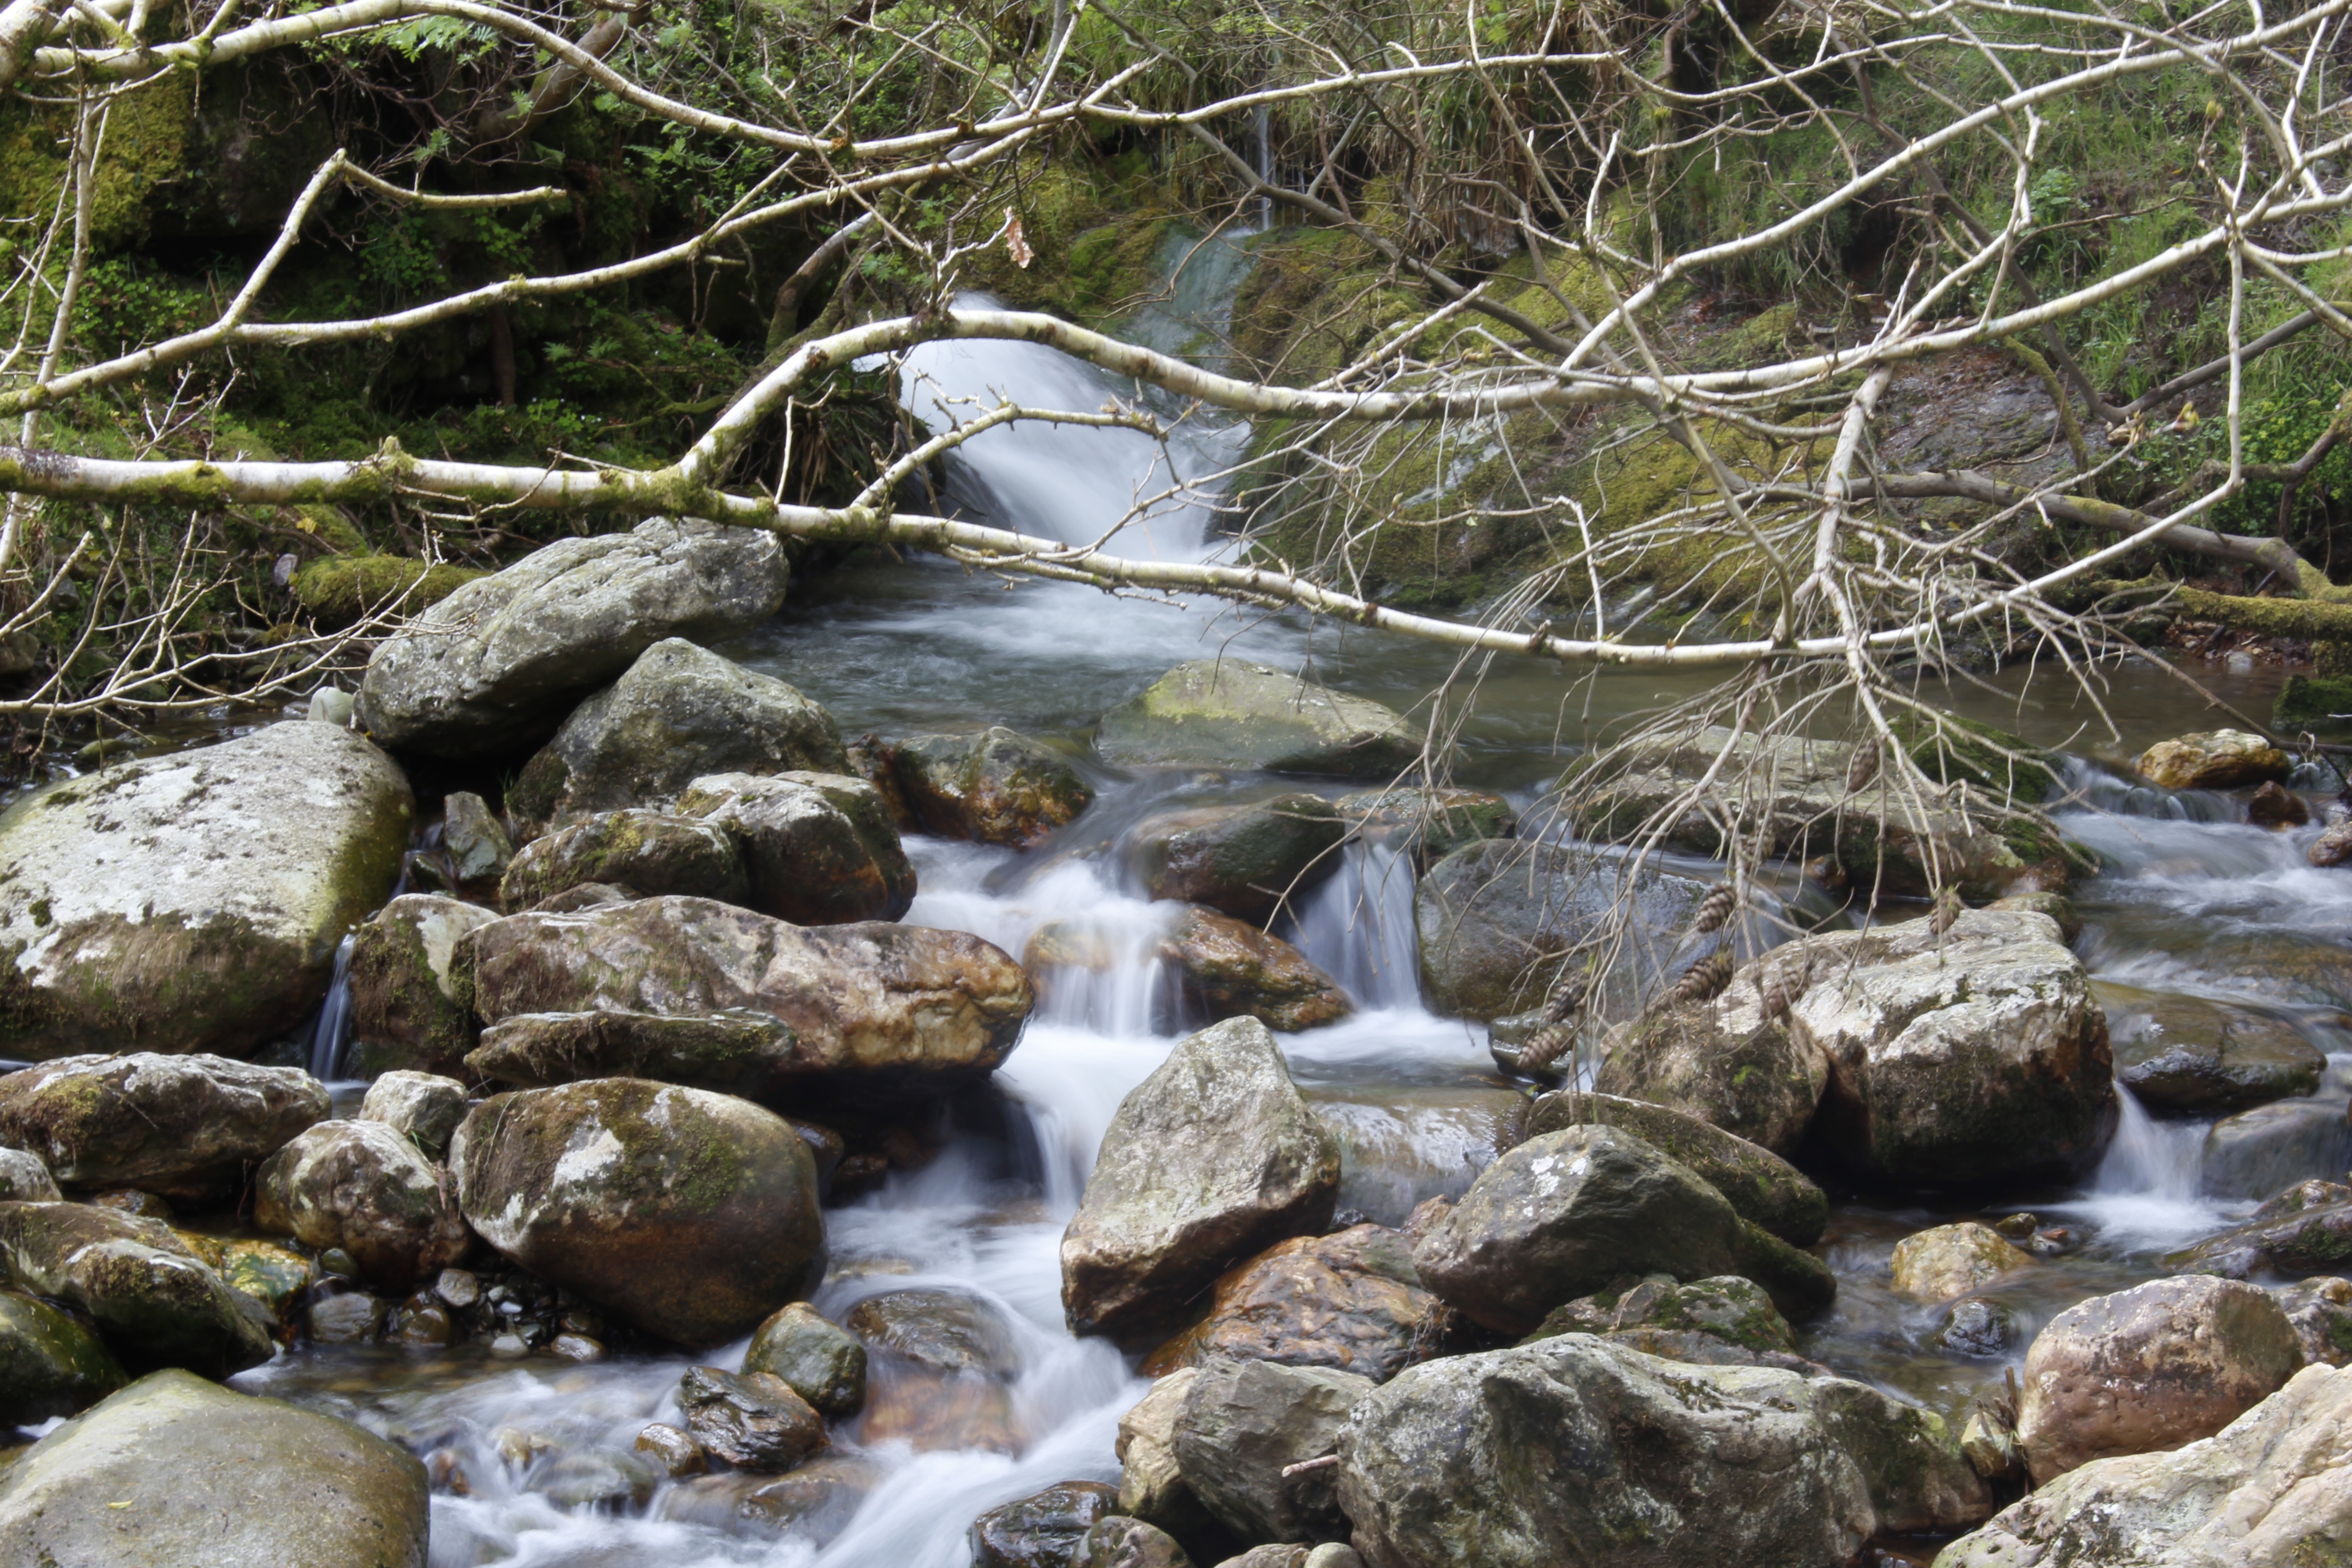
landscape, water, nature, rock, creek, wilderness, river, pond, europe, stream, green, flow, rapid, body of water, boulder, ireland, woodland, water feature, watercourse, irish, stream bed, glendalough, wicklow